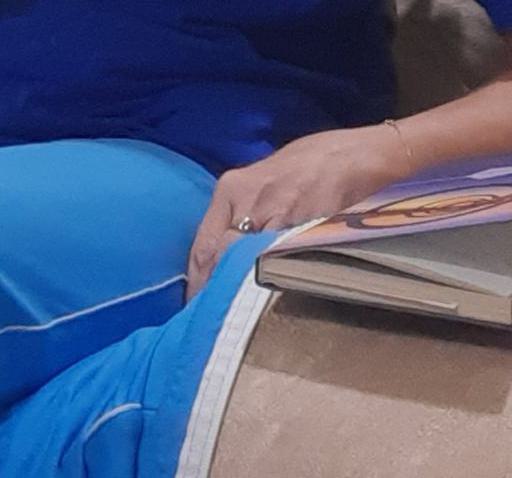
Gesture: no_gesture